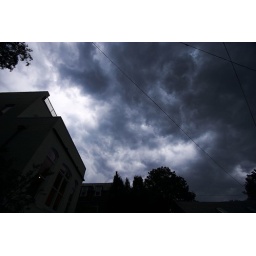
storm clouds around my house